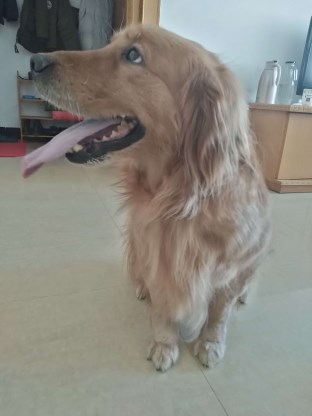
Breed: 5355-n000126-golden_retriever